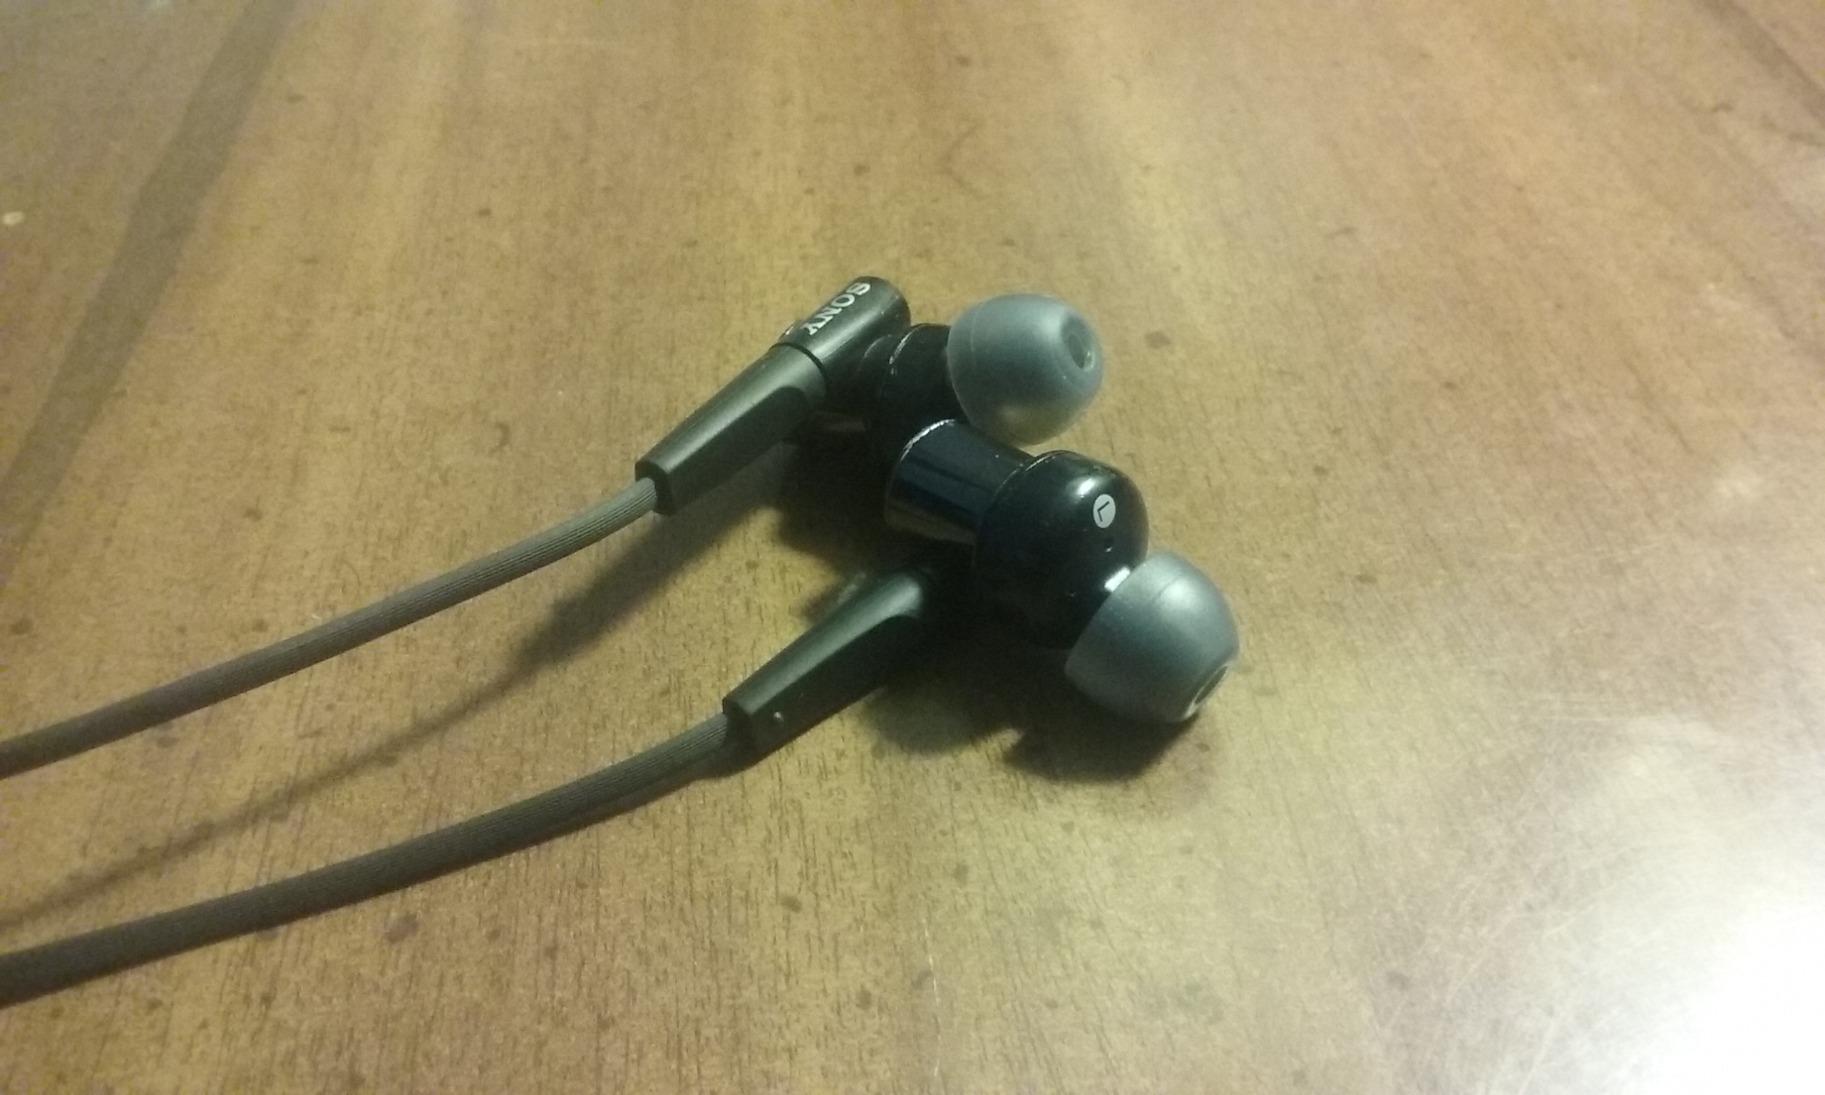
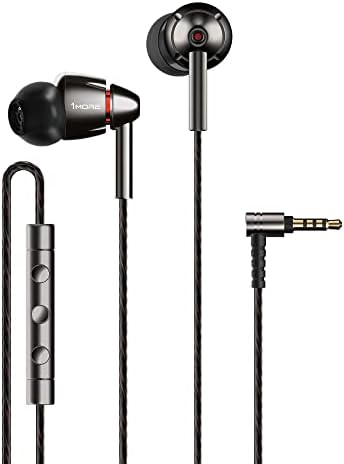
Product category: headphones
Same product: no